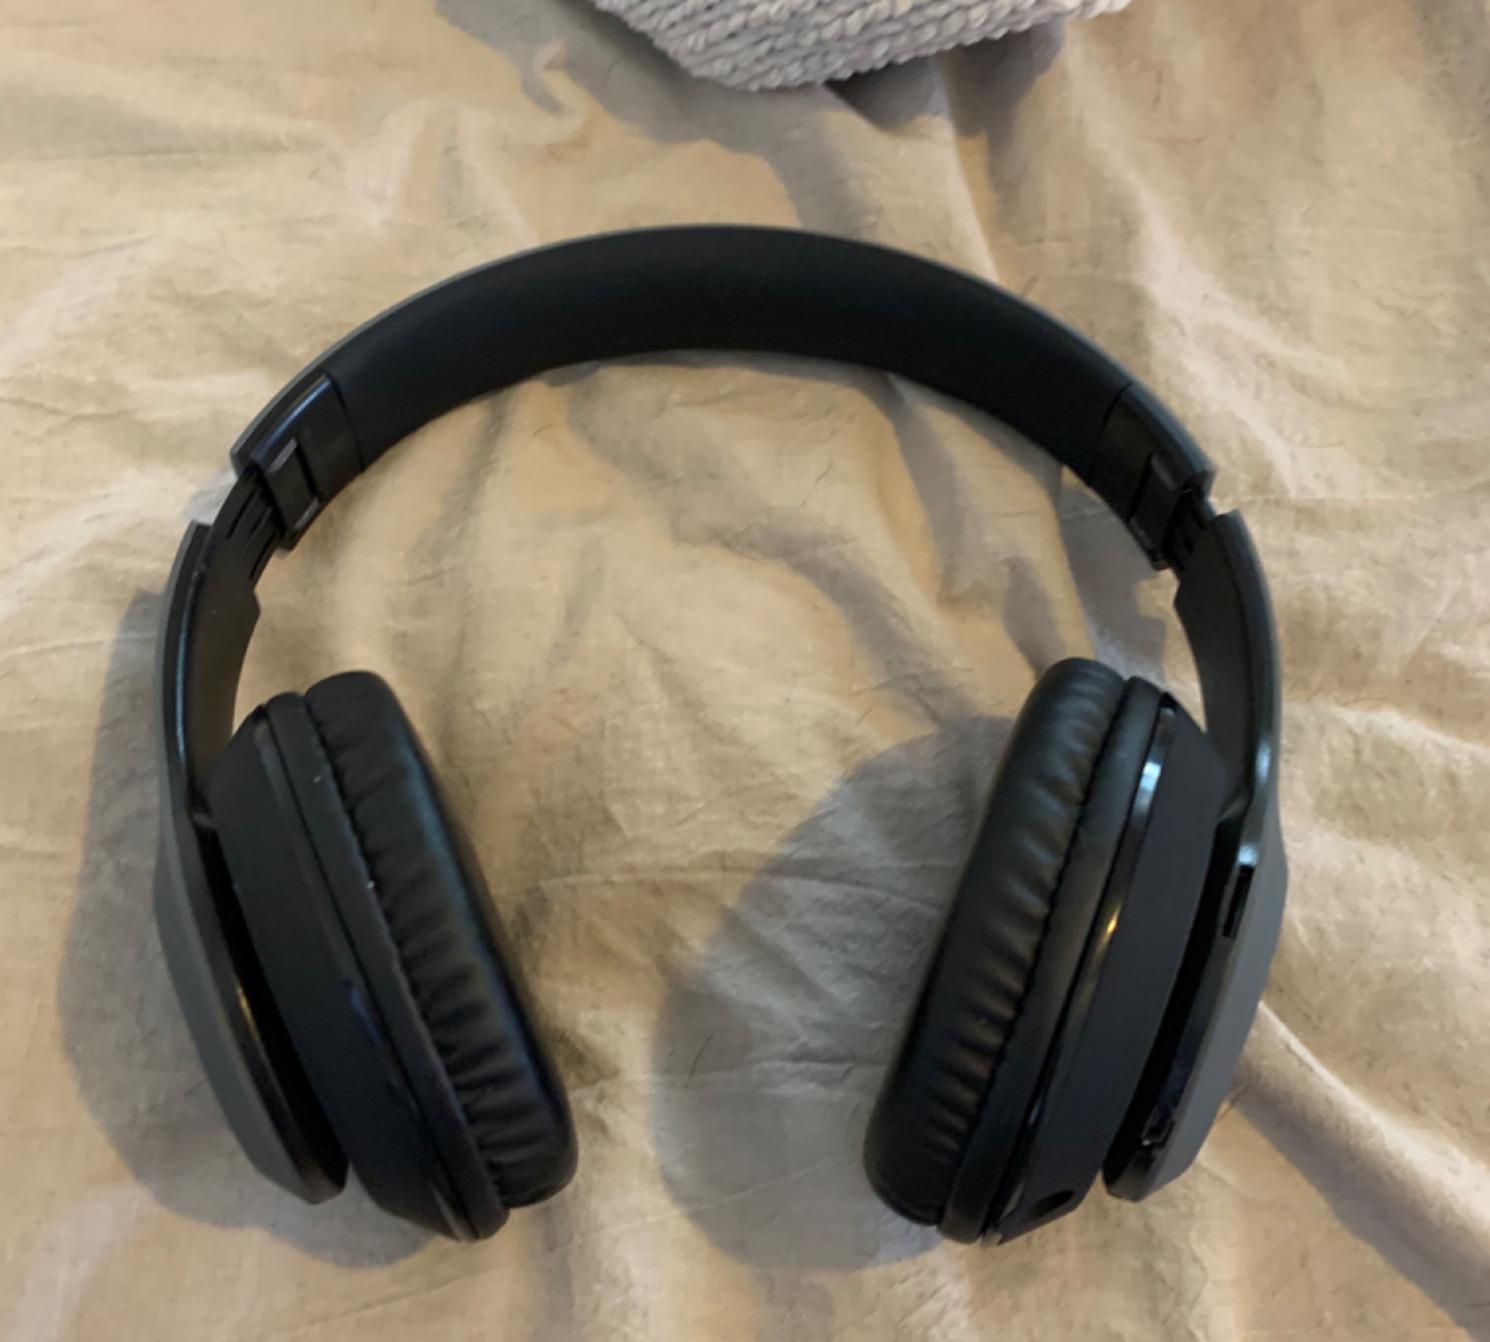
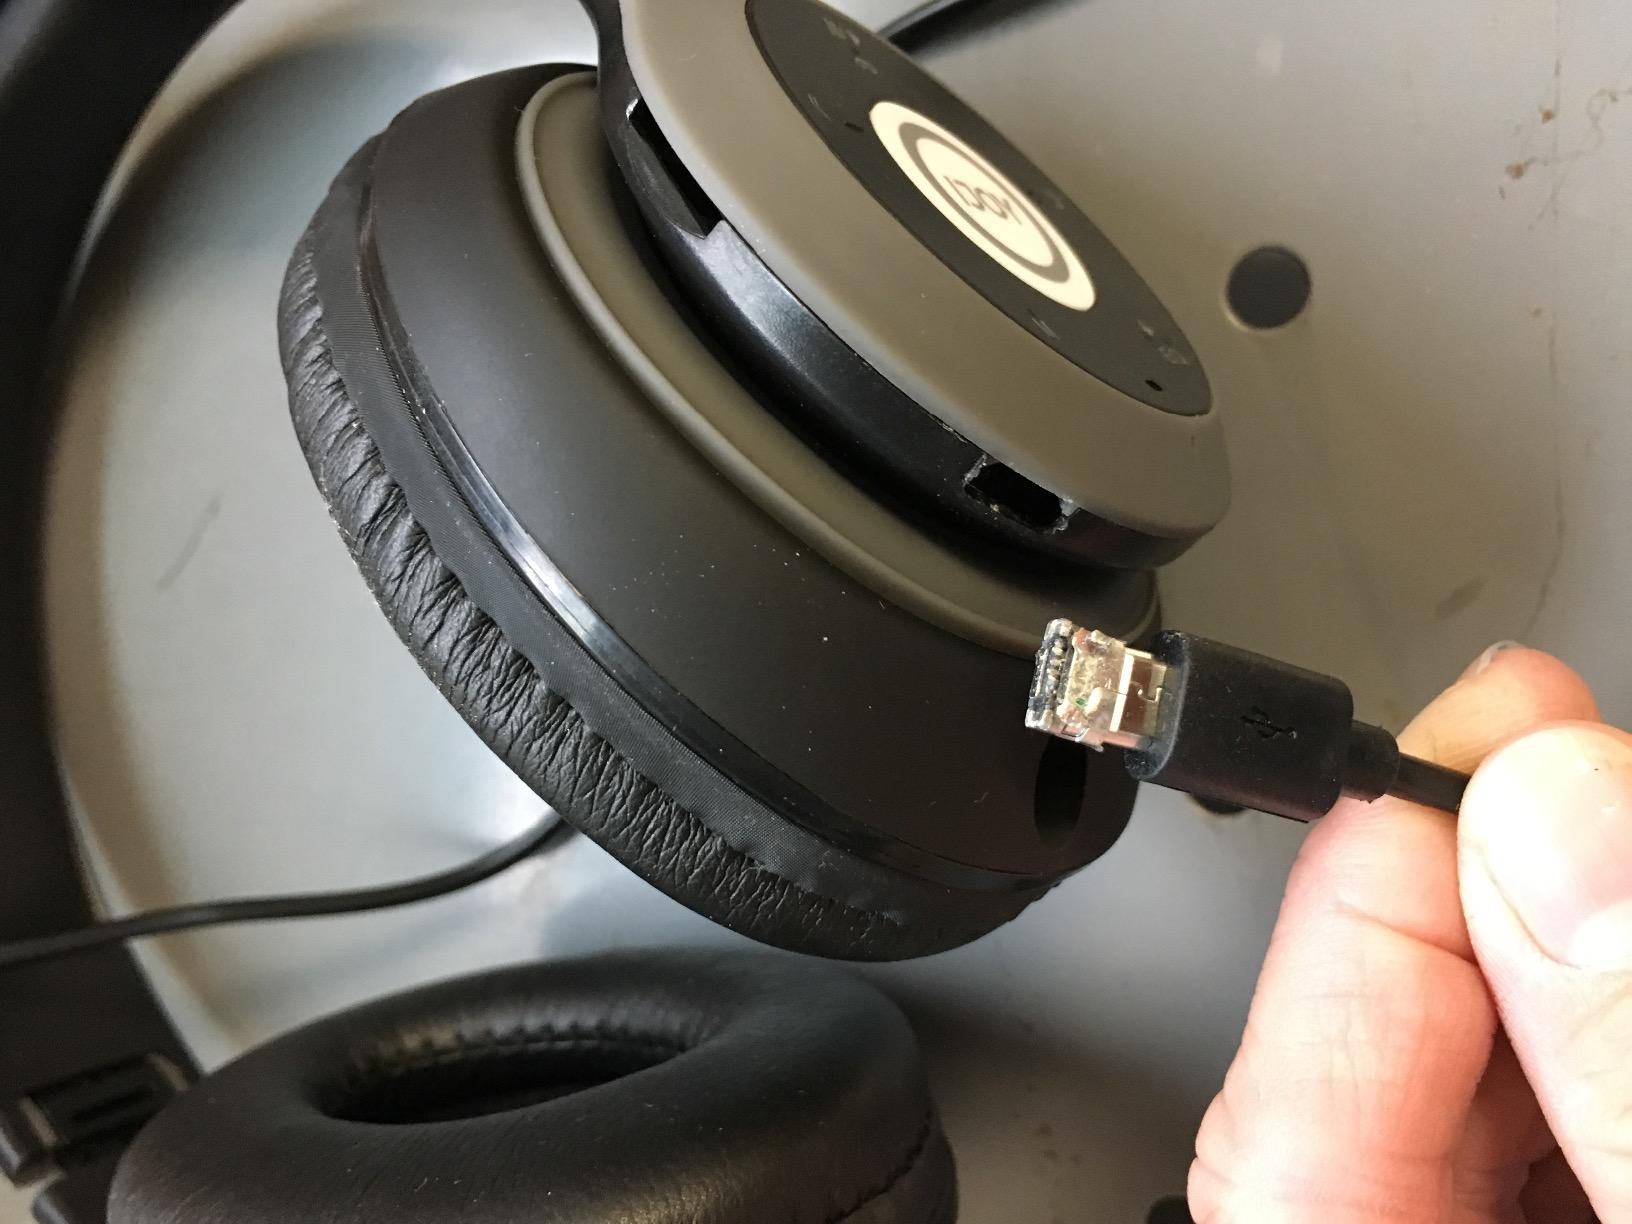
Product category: headphones
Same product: yes